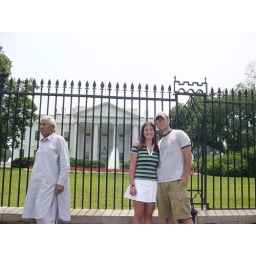
me and bri in front of the white house